Wiki survey

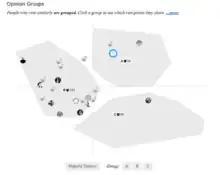
A view of the 'opinion space' visualization tool for a Polis wiki survey. Each user can see how similar their voting behavior is to other voters based on their closeness to one another within the two-dimensional space.

Wiki surveys or wikisurveys are a software-based survey method with similarity to how wikis evolve through crowdsourcing. In essence, they are surveys that allow participants to create the questions that are being asked. Other names include bridging systems and collective response systems. As participants engage in the survey they can either vote on a survey question or create a survey question. A single open-ended prompt written by the creator of the survey determines the topic the questions should be on. The first known implementation of a wiki survey was in 2010, and they have been used since then for a variety of purposes such as facilitating deliberative democracy, crowdsourcing opinions from experts and figuring out common beliefs on a given topic. A notable usage of wiki surveys is in Taiwan's government system, where citizens can participate in crowdsourced lawmaking through Polis wiki surveys.